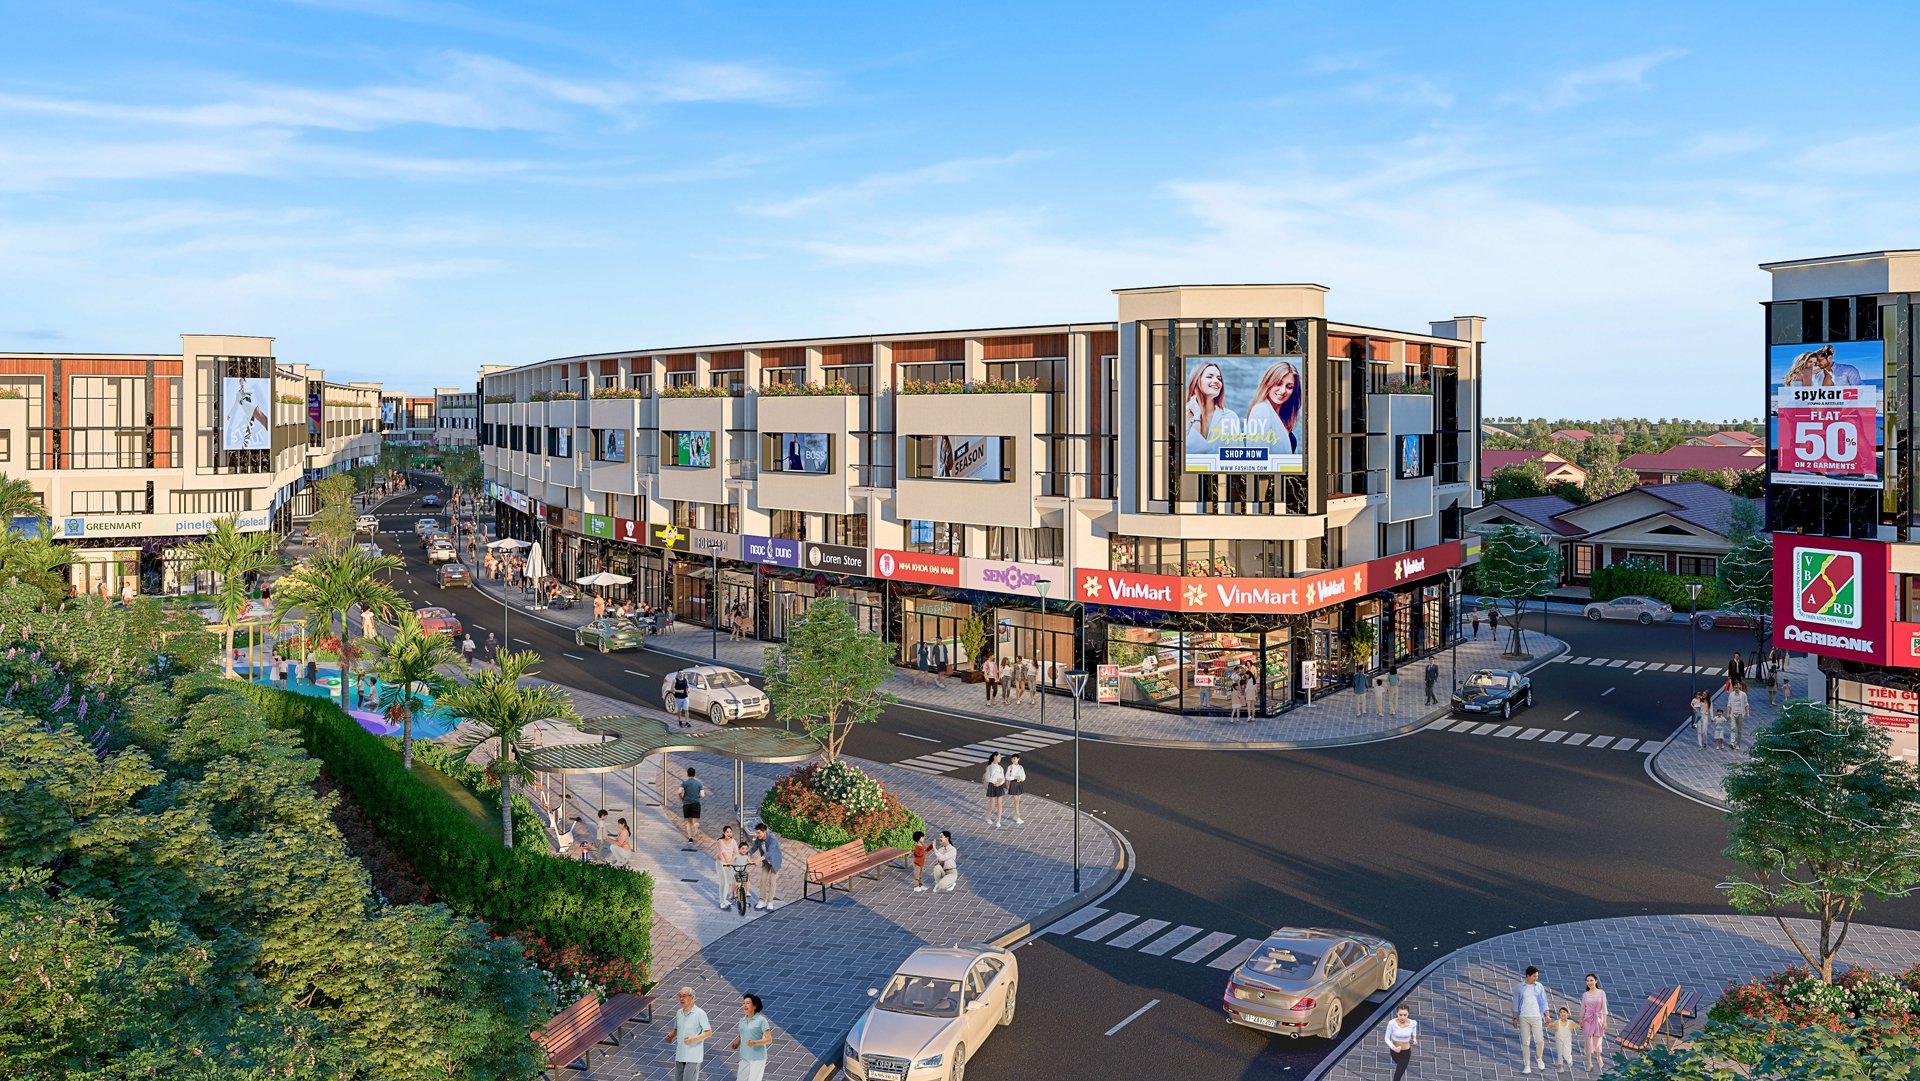
city, sky, cloud, plant, building, urban design, architecture, neighbourhood, residential area, public space, leisure, landscape, real estate, summer, facade, condominium, commercial building, road, mixed use, window, apartment, street, suburb, intersection, tourism, downtown, vehicle, town square, tree, headquarters, panorama, plaza, house, tourist attraction, hotel, aerial photography